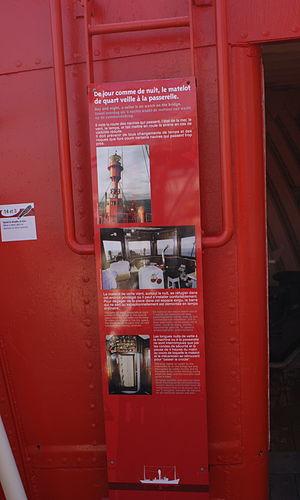
Bateau feu Sandettié (Dunkerque) - panneau étape de la visite
Le Sandettié, sixième du nom, dénommé par association au Banc de Sandettié, est le dernier bateau-feu français à avoir été mis en service. Construit en 1947 aux Forges et chantiers de la Méditerranée, à Graville le Havre, sous le nom de BF 6, il fut désaffecté en juin 1989 lors de son rachat par la ville de Dunkerque. La dernière personne a l'avoir rentré au port est Daniel Manier. Il fait désormais partie de la collection à flot du musée portuaire de Dunkerque aux côtés du trois-mâts Duchesse Anne.